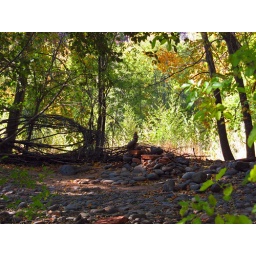
A little rock pile under the tree